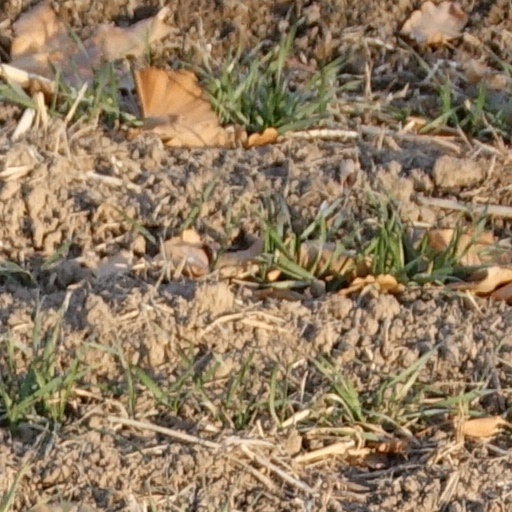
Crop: wheat